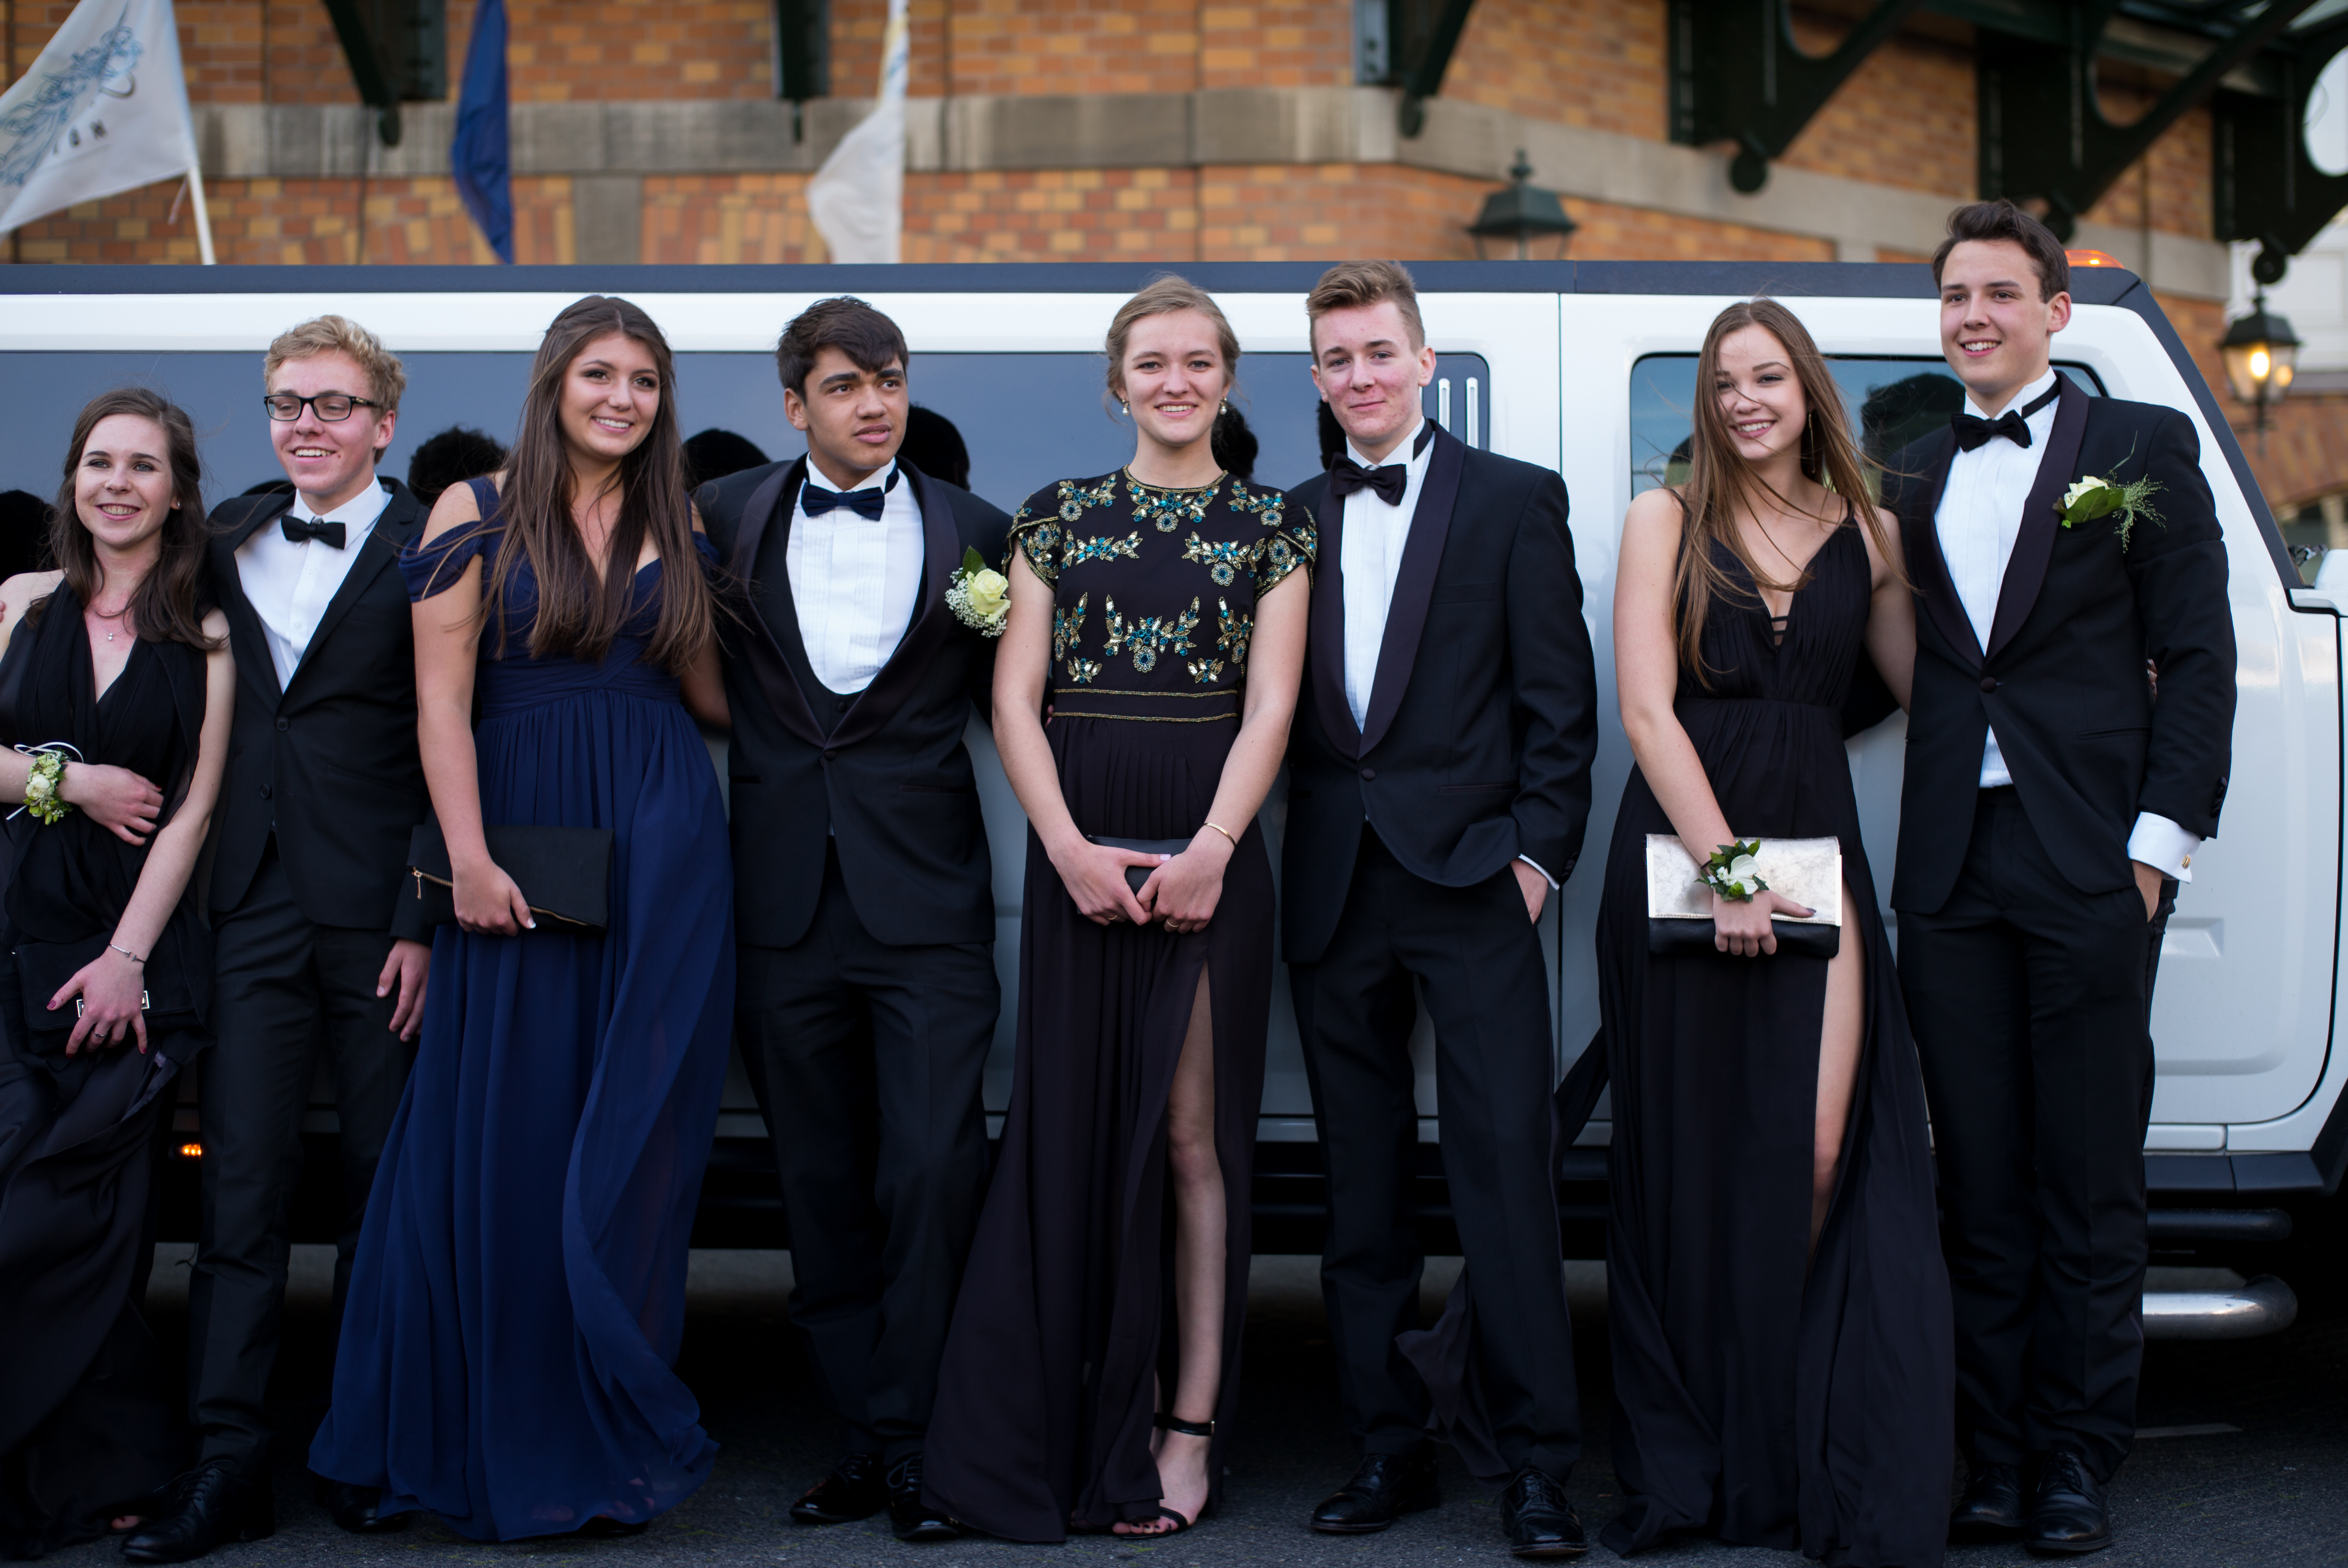
person, europe, evening, dance, portrait, high, tuxedo, 2015, holland, hague, scheveningen, netherlands, kurhaus, m, american, dress, hotel, dutch, party, school, leica, 240, wassenaar, prom